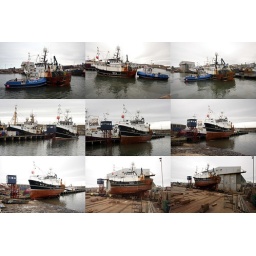
How to get a fishing boat out of the water in 9 easy moves